Nature Conservancy Council

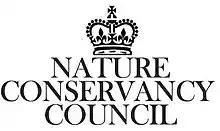
The logo from 1975

The Nature Conservancy Council (NCC) was a United Kingdom government agency responsible for designating and managing National Nature Reserves and other nature conservation areas in Great Britain between 1973 and 1991 (it did not cover Northern Ireland).